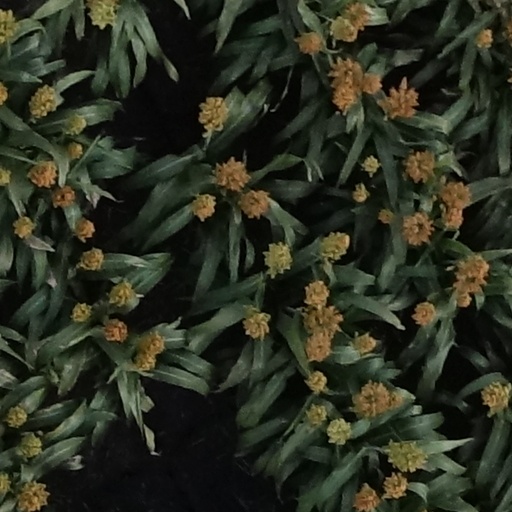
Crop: sorghum